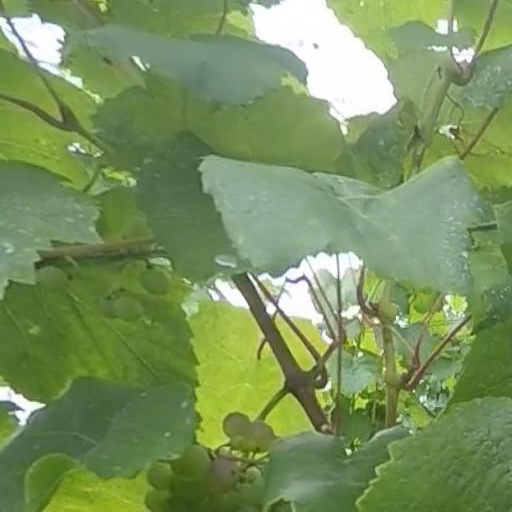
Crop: grape